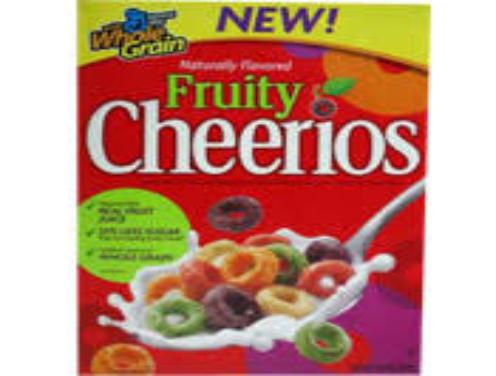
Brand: Fruity Cheerios
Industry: Food